Ulrich I, Count of Württemberg

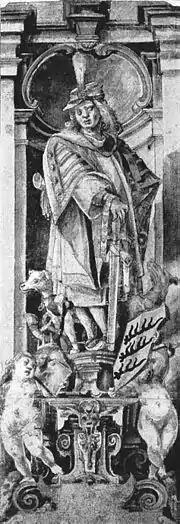

Ulrich I (25 February 1265), nicknamed the Founder, was Count of Württemberg from 1241 until his death in 1265.